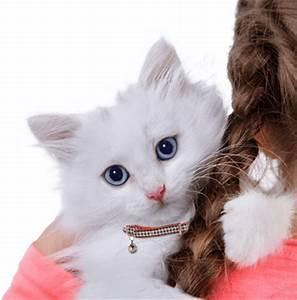
cat